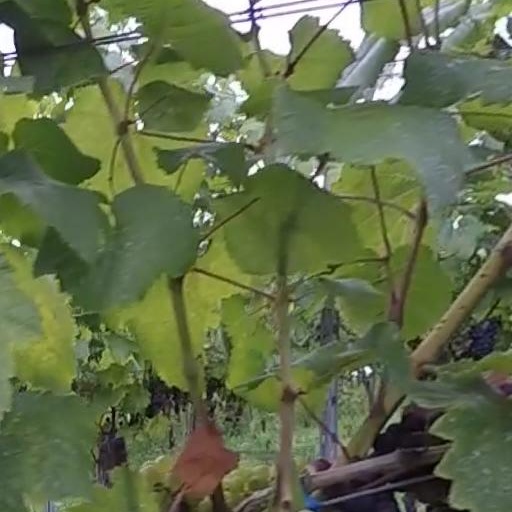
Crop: grape